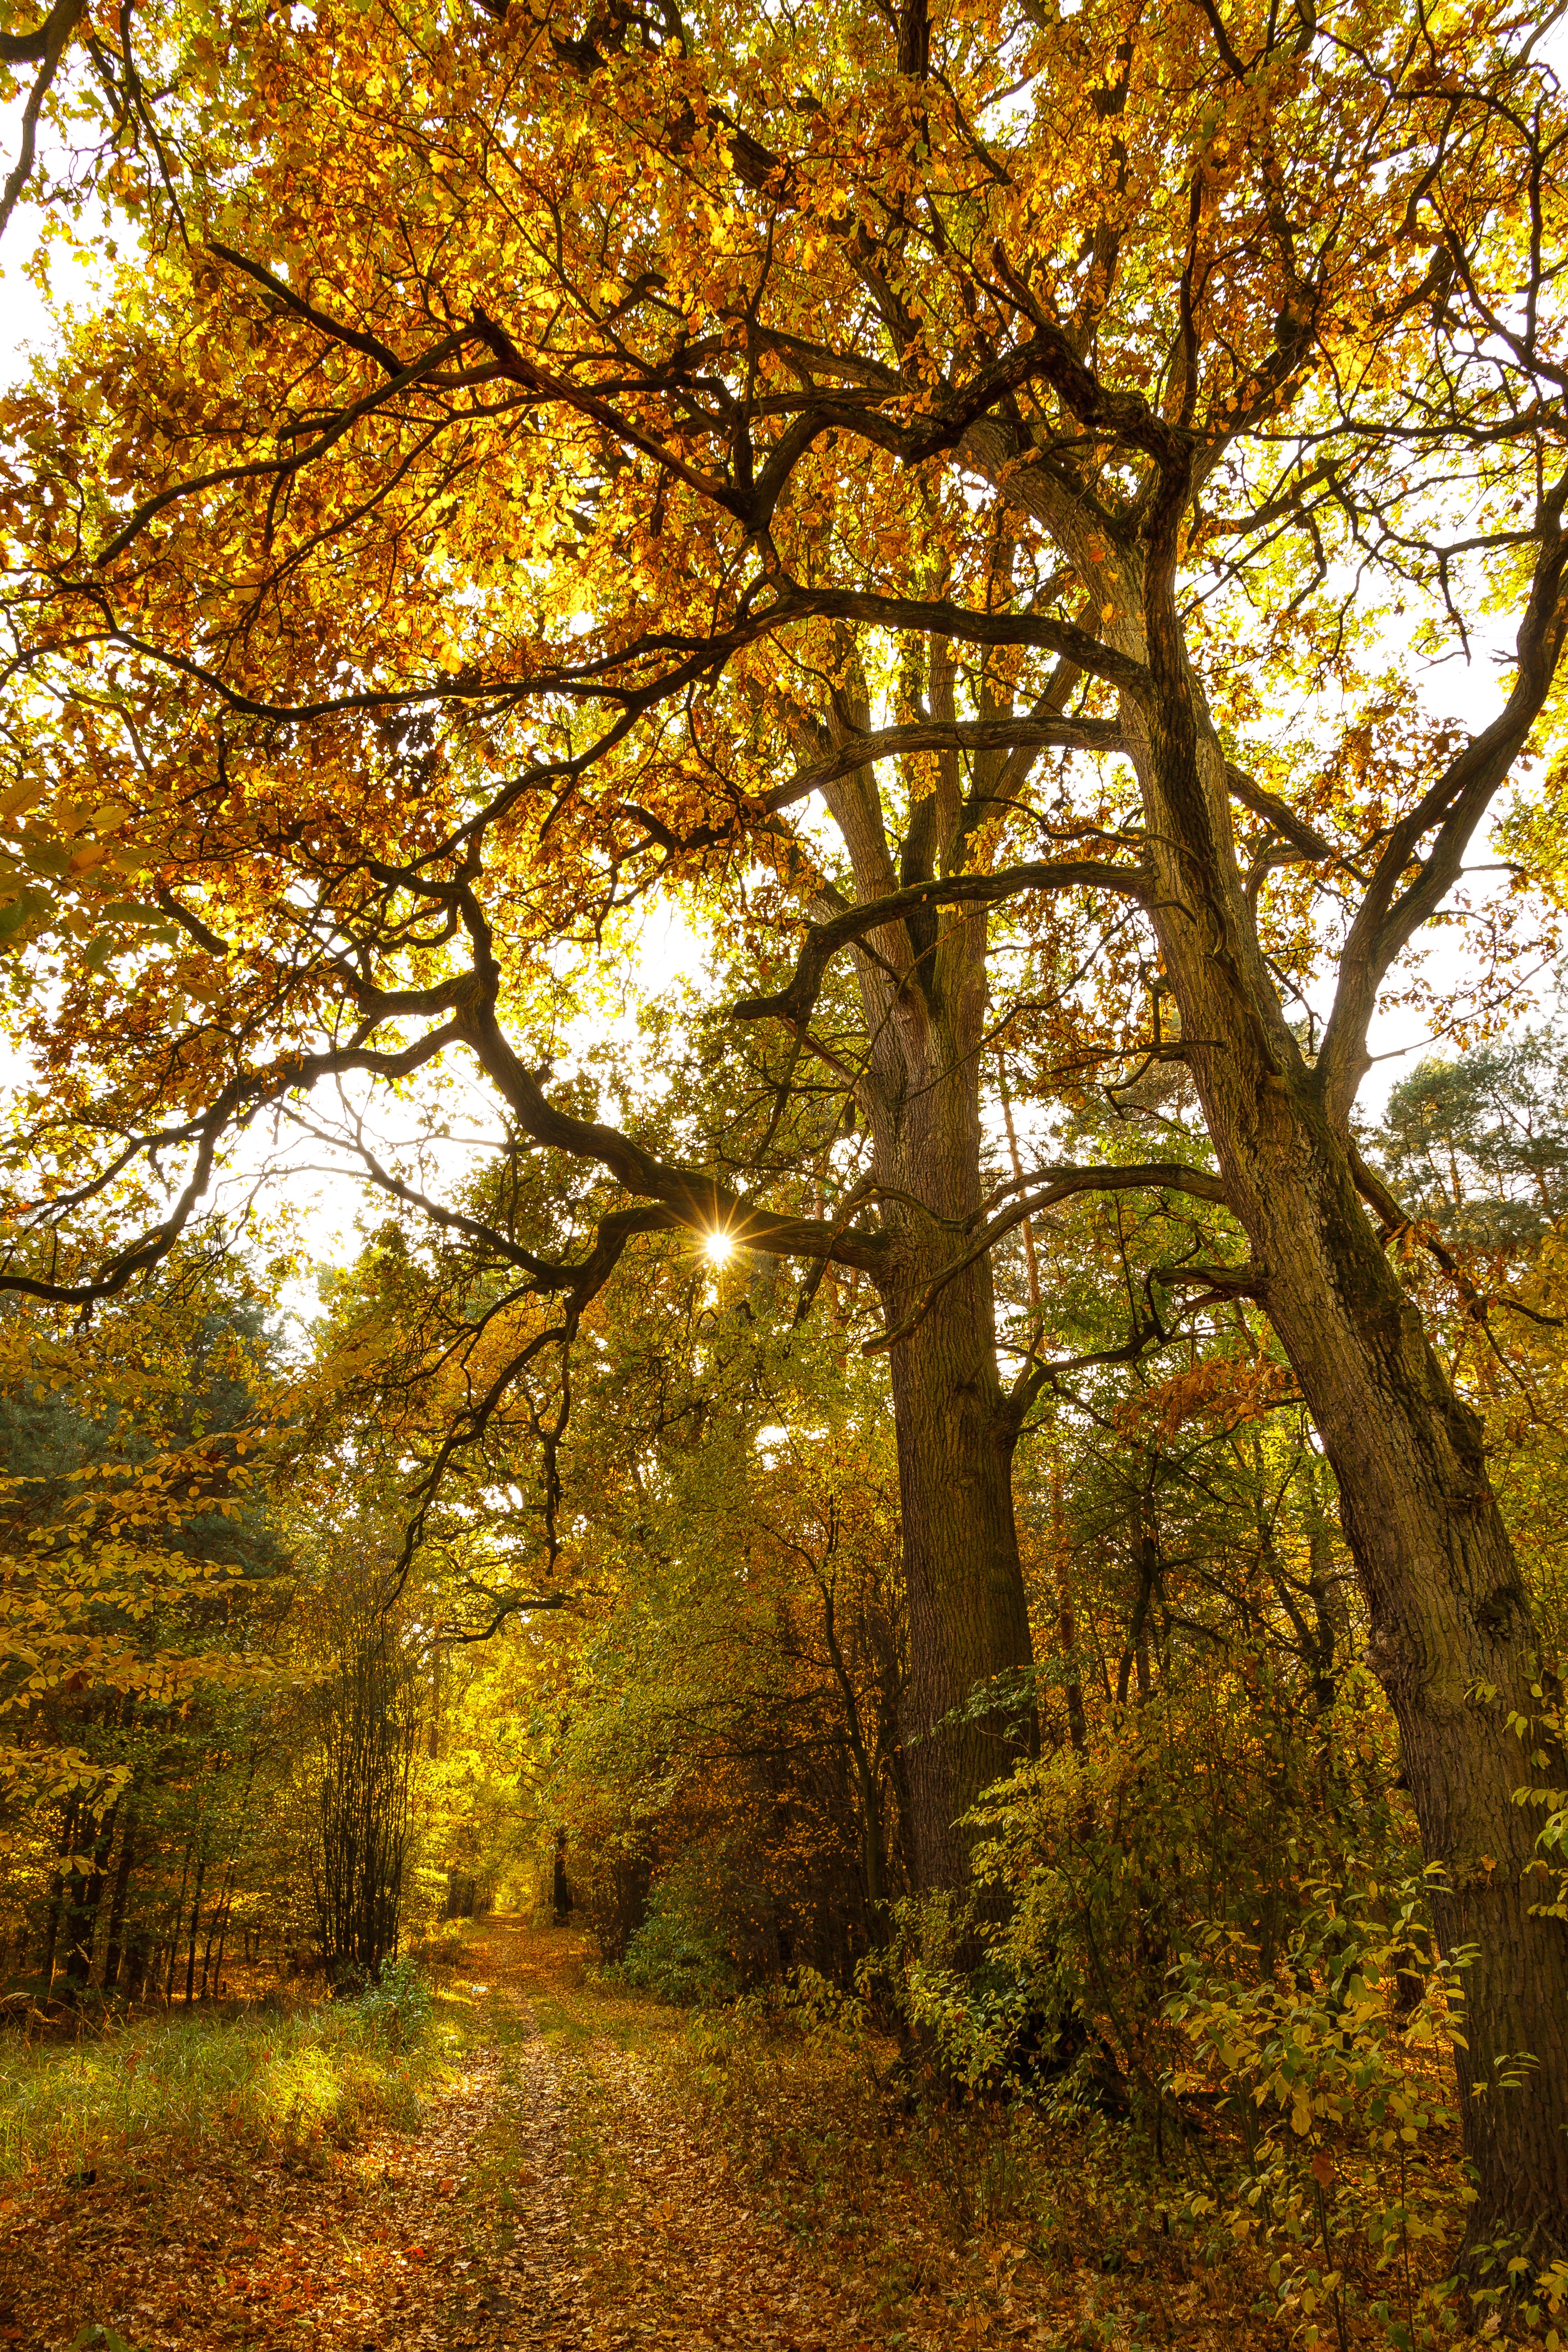
tree, nature, forest, branch, plant, sunlight, morning, leaf, autumn, season, deciduous, grove, woodland, habitat, ecosystem, maidenhair tree, natural environment, woody plant, temperate broadleaf and mixed forest